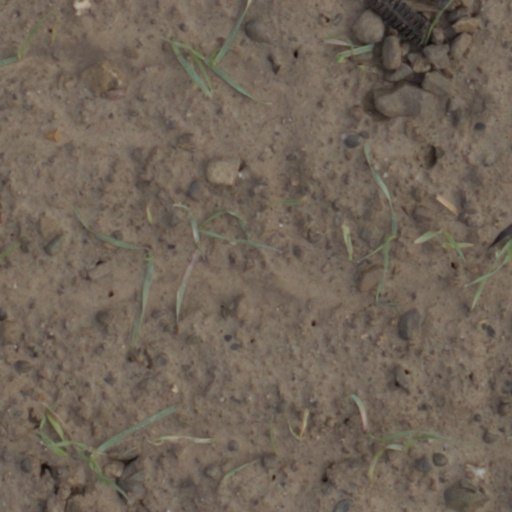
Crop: wheat